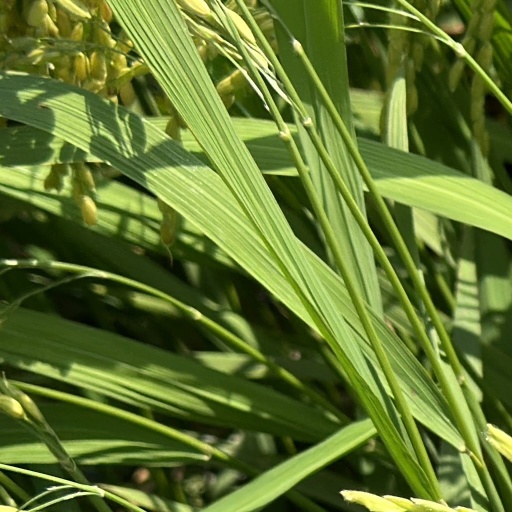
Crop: rice